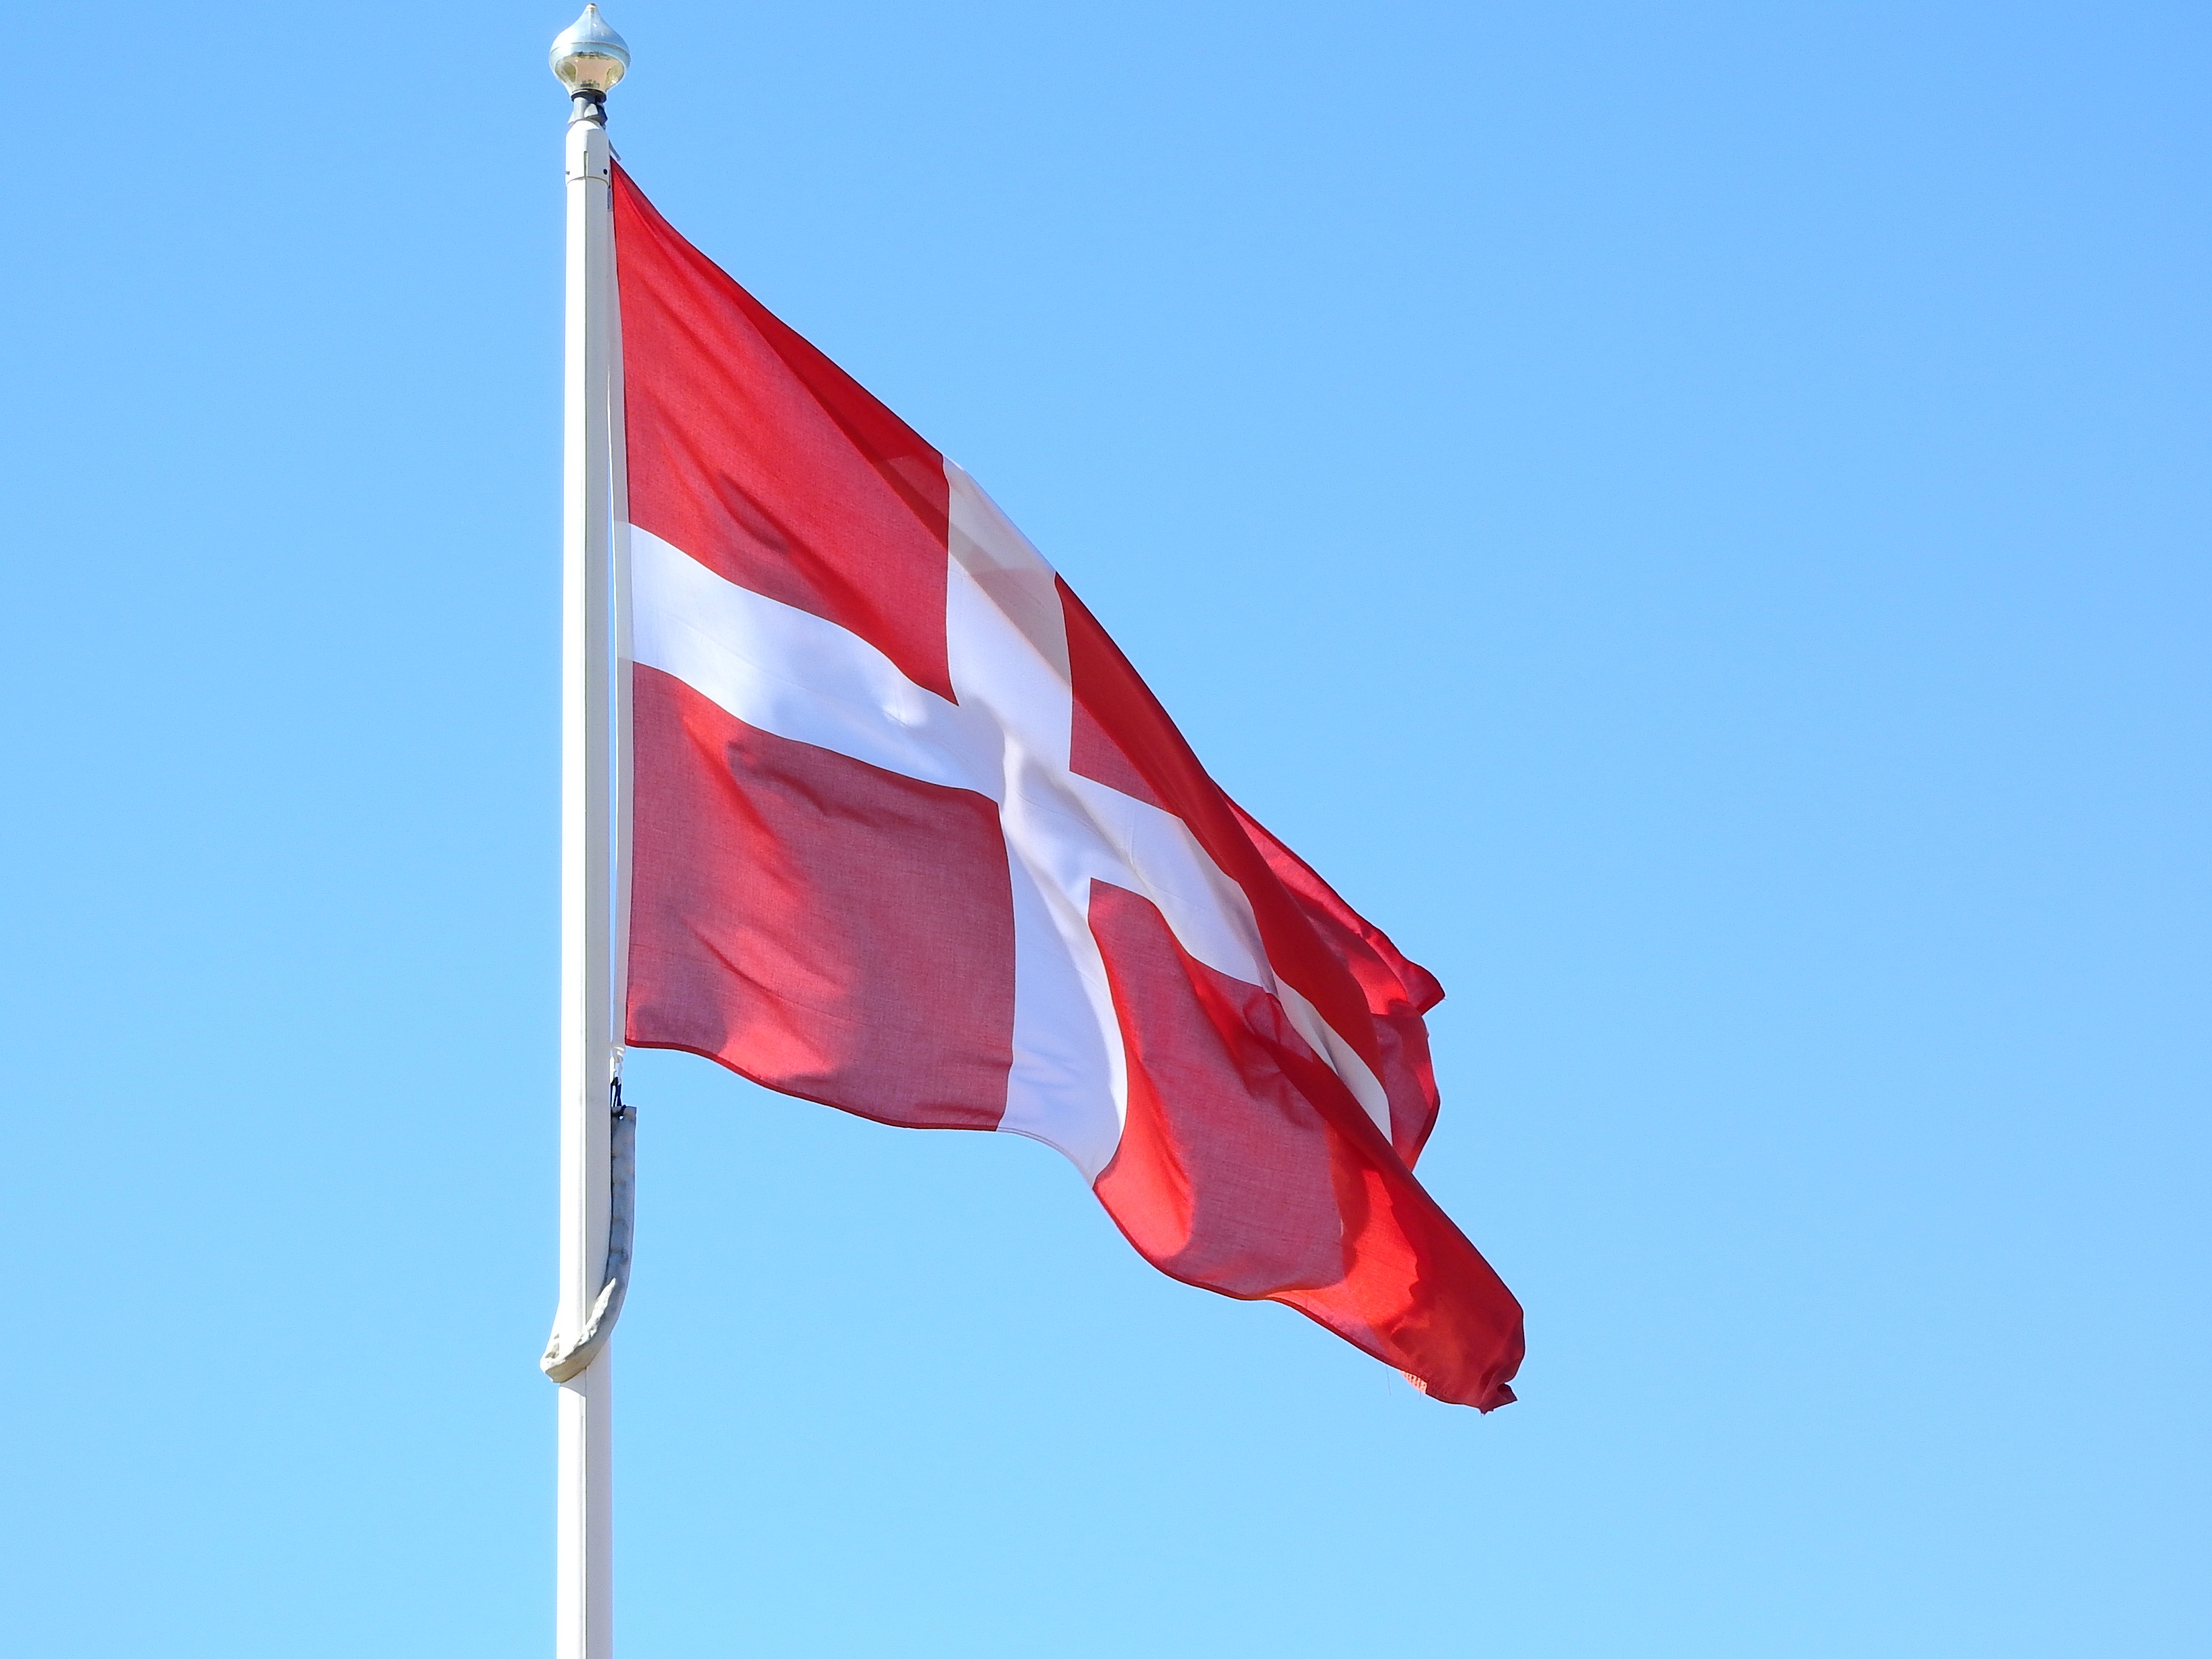
sky, wind, red, flag, denmark, red flag, danish flag, the flag of the, flag of the united states, danish kingdom